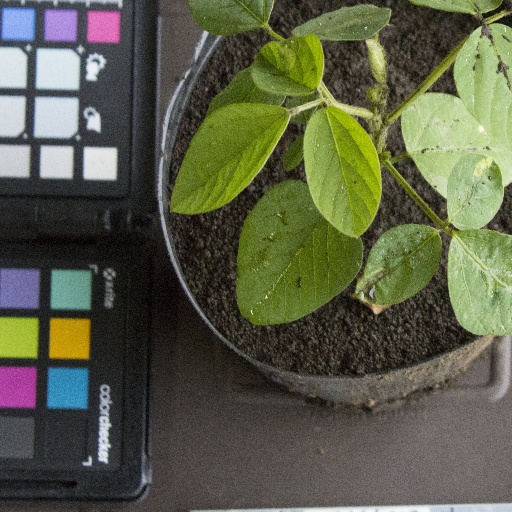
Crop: soybean